Wakamiya Ōji

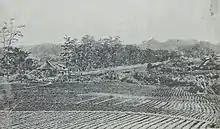
Wakamiya Ōji in an 1868 photo

The avenue was then further shortened in 1878 to let the new Yokosuka Line pass through.